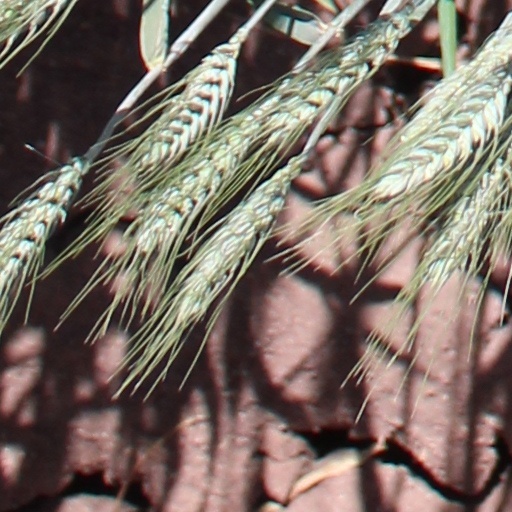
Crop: wheat